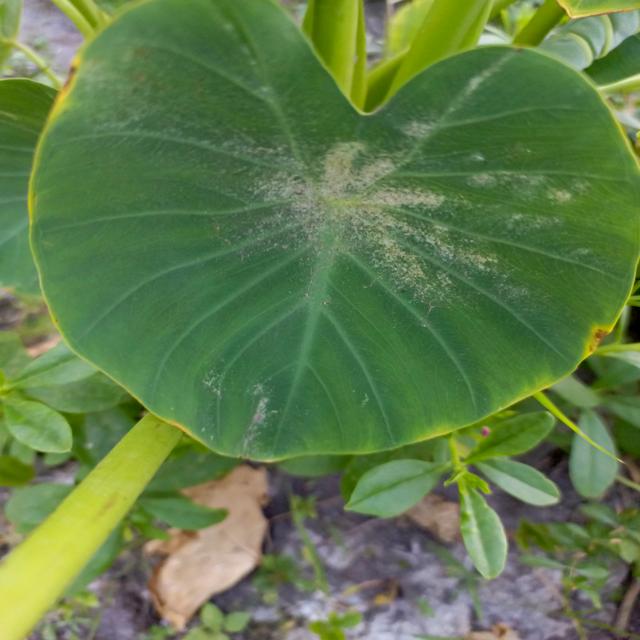
Label: Early_Blight